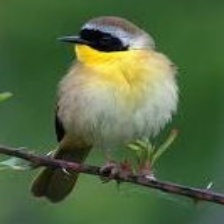
Species: ALTAMIRA YELLOWTHROAT
Scientific name: GEOTHLYPIS FLAVOVELATA